Mark O. Hatfield United States Courthouse

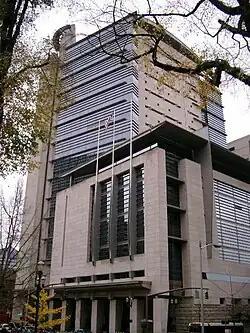
Hatfield Courthouse

The Mark O. Hatfield United States Courthouse is a federal courthouse in Portland, Oregon. It is named in honor of former U.S. Senator Mark O. Hatfield. It is used by the United States District Court for the District of Oregon.